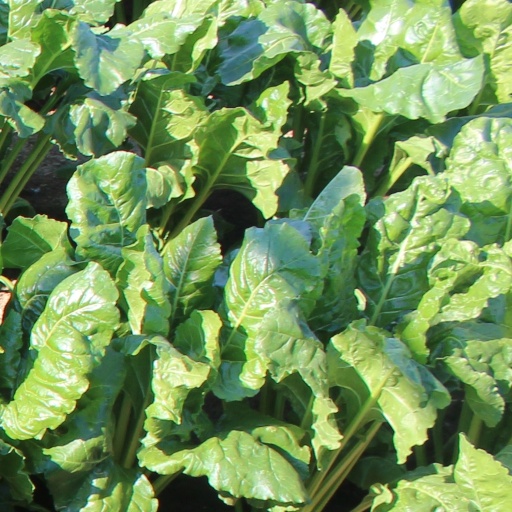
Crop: sugar beet